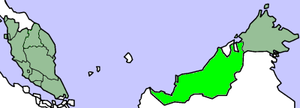
Sarawak
Sarawak er en af to malaysiske stater på Borneo